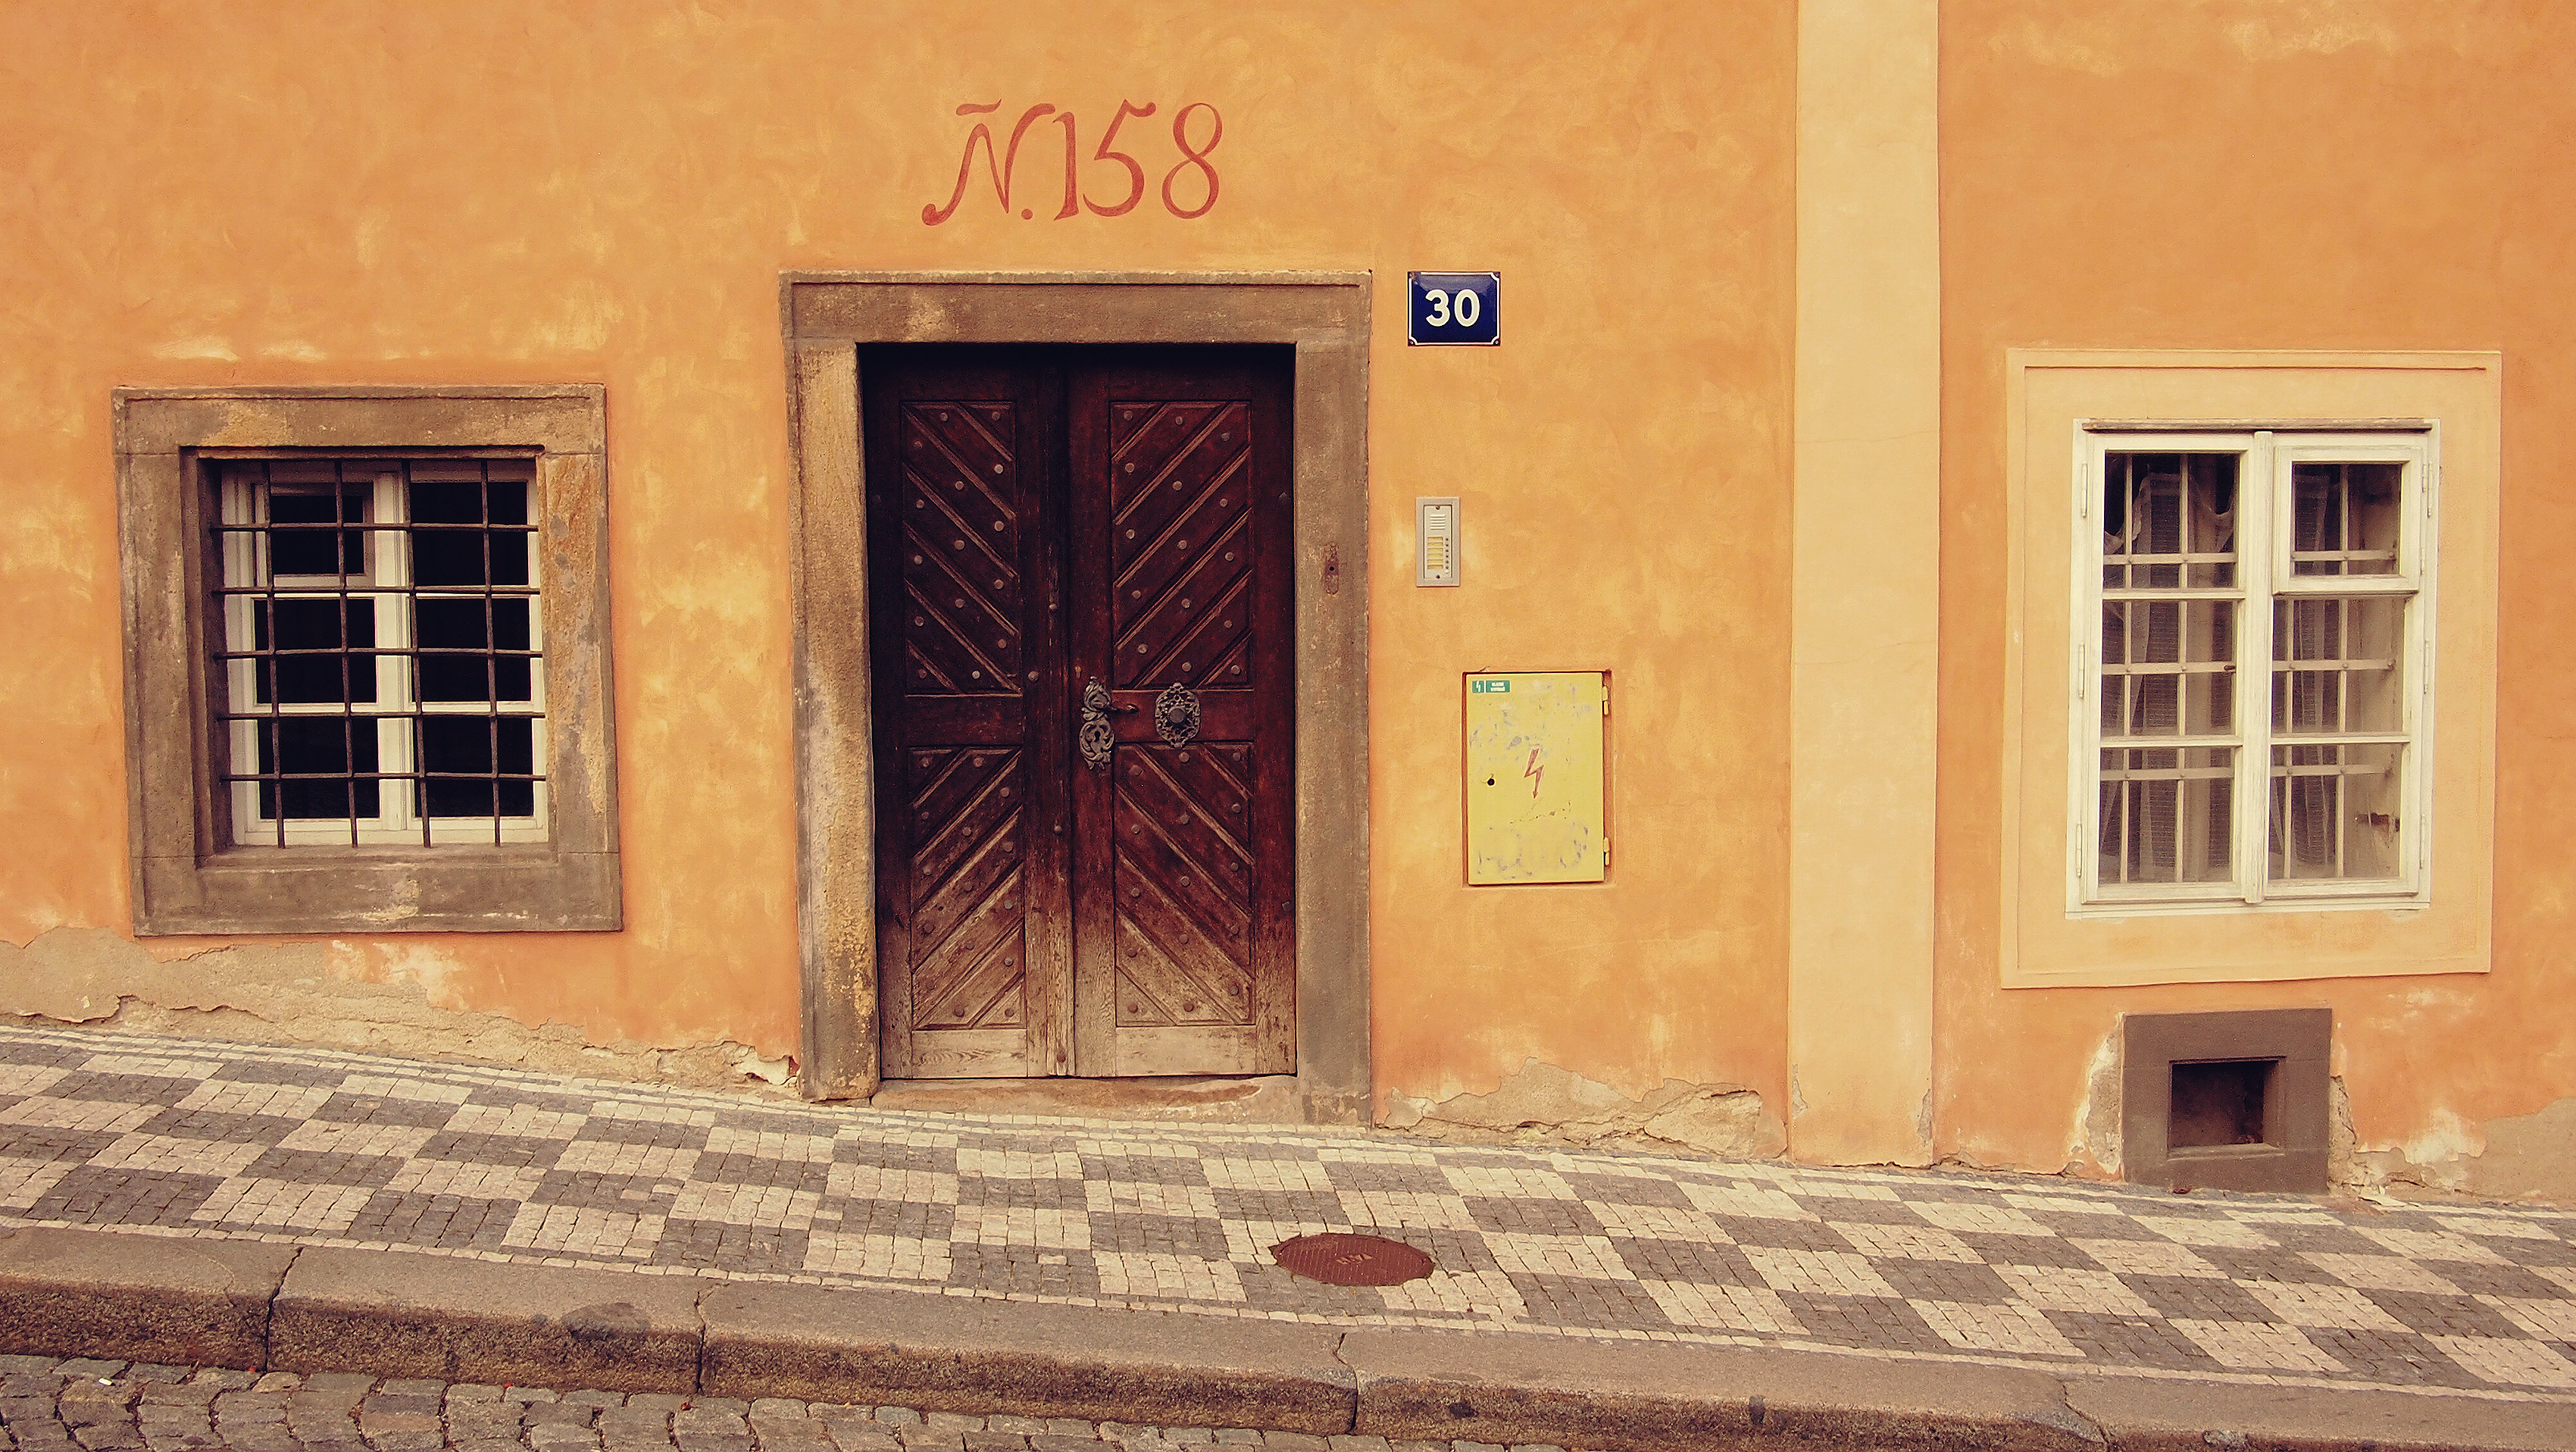
wood, house, floor, window, building, home, wall, pavement, hall, facade, brick, door, interior design, wooden door, windows, estate, flooring, window covering